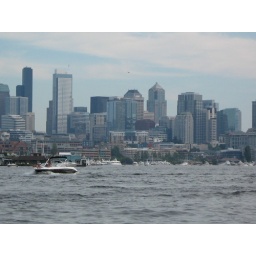
View from a duck in the water